Edward Forbes

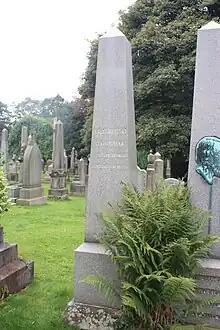
Edward Forbes's grave in Dean Cemetery in Edinburgh

In 1853 Forbes became president of the Geological Society of London. In 1854, he was appointed professor of natural history at the University of Edinburgh, a long sought goal. During his later years, Forbes found more time in between lecturing and writing to order his stores of biological information.